IÉ 22000 Class

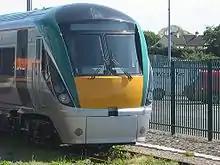
A 22000 at Limerick station in 2008

In 2013, IÉ announced plans to reform the 22000 class units from 3 and 6-car sets into 3 and 4-car units, to obtain better flexibility from them in regards to passenger numbers per train. However, it soon became apparent that replacing 6-car units with 4-car ones would lead to overcrowding, which caused IÉ to subsequently alter the proposal into sets of 3, 4 and 5-car lengths. The 20 cars taken off the original 6-car sets 22031–45 and inserted in the original 3-car sets 22011–30 got additional numbers 22811–30 but also kept the original number 22531–540,641,741,642,742,643,743,644,744,645,745.